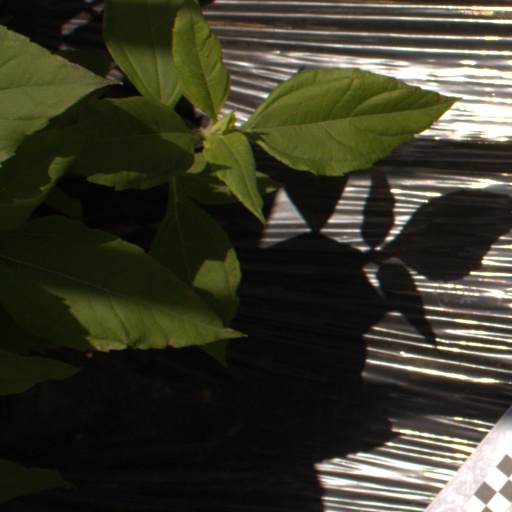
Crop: Jerusalem artichoke